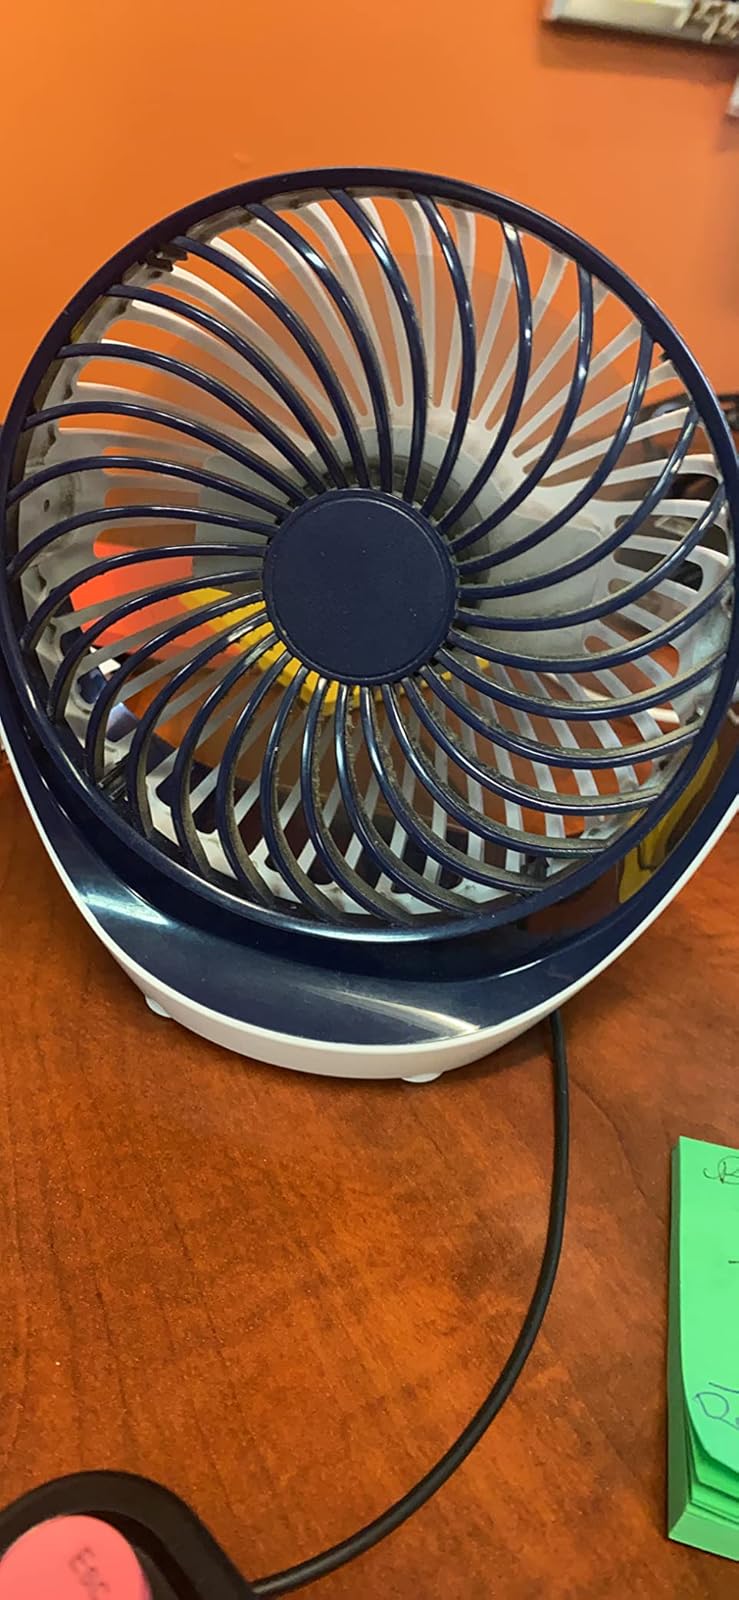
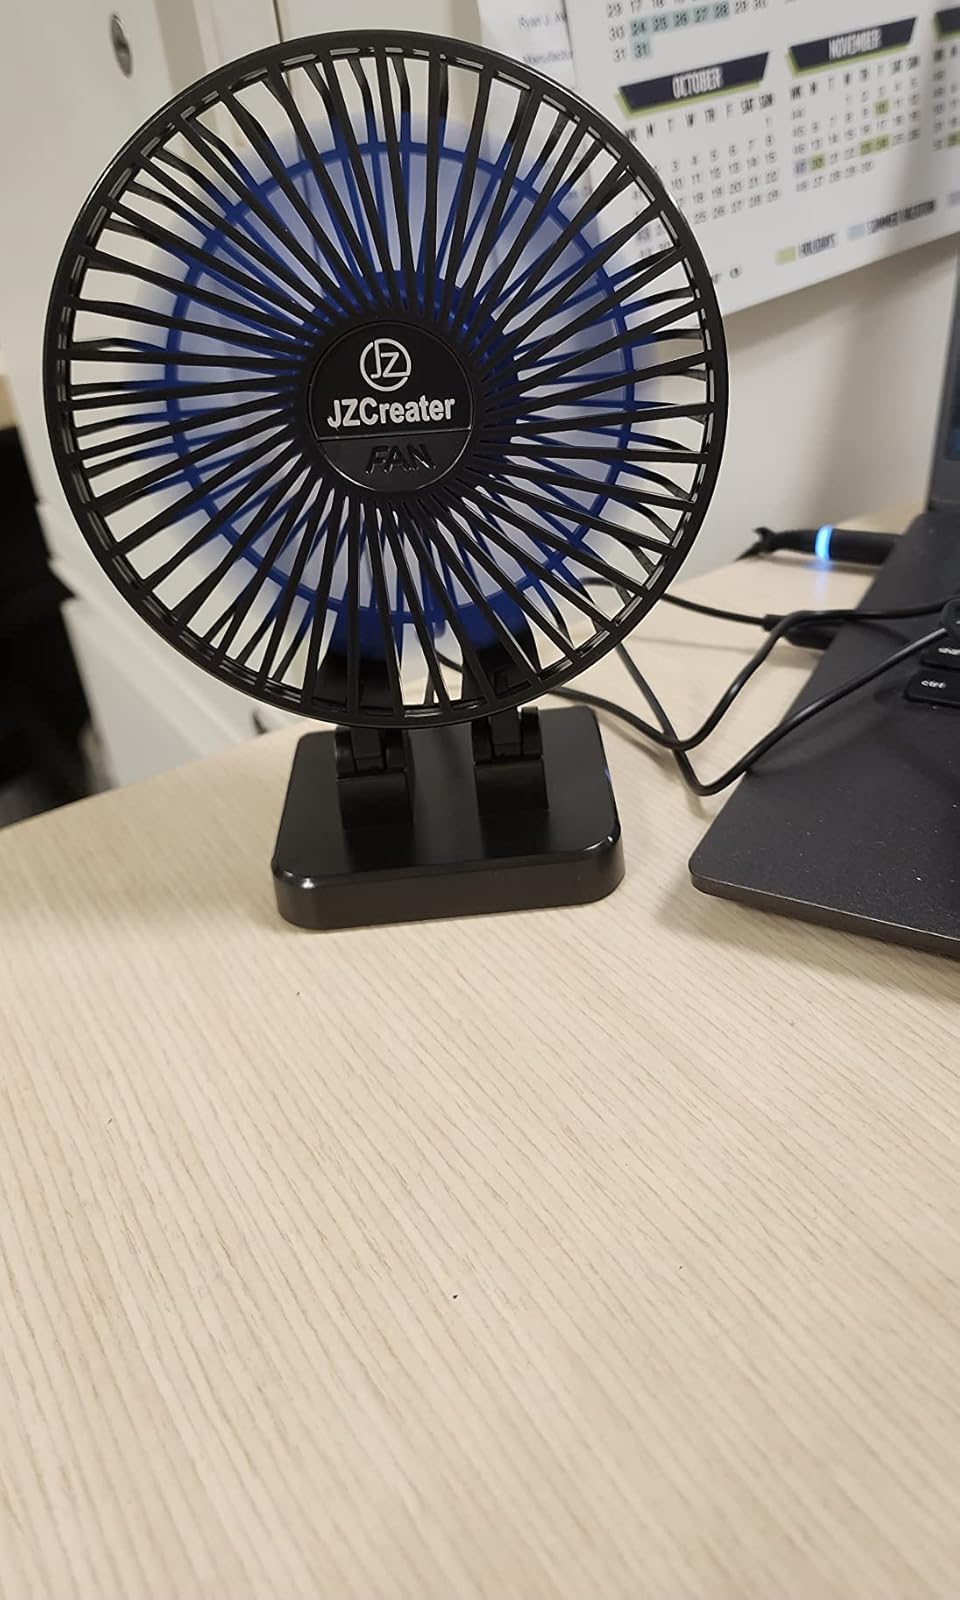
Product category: fan
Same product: no